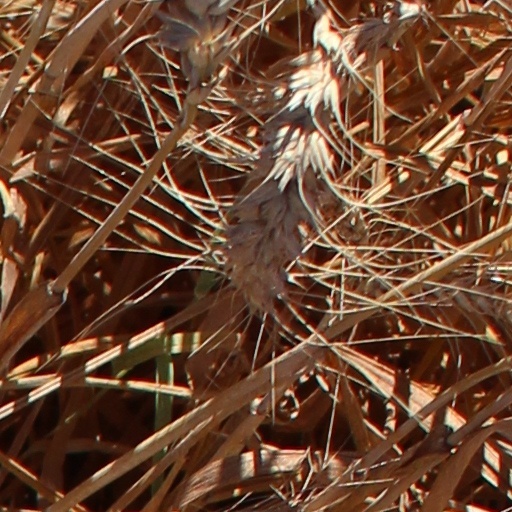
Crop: wheat